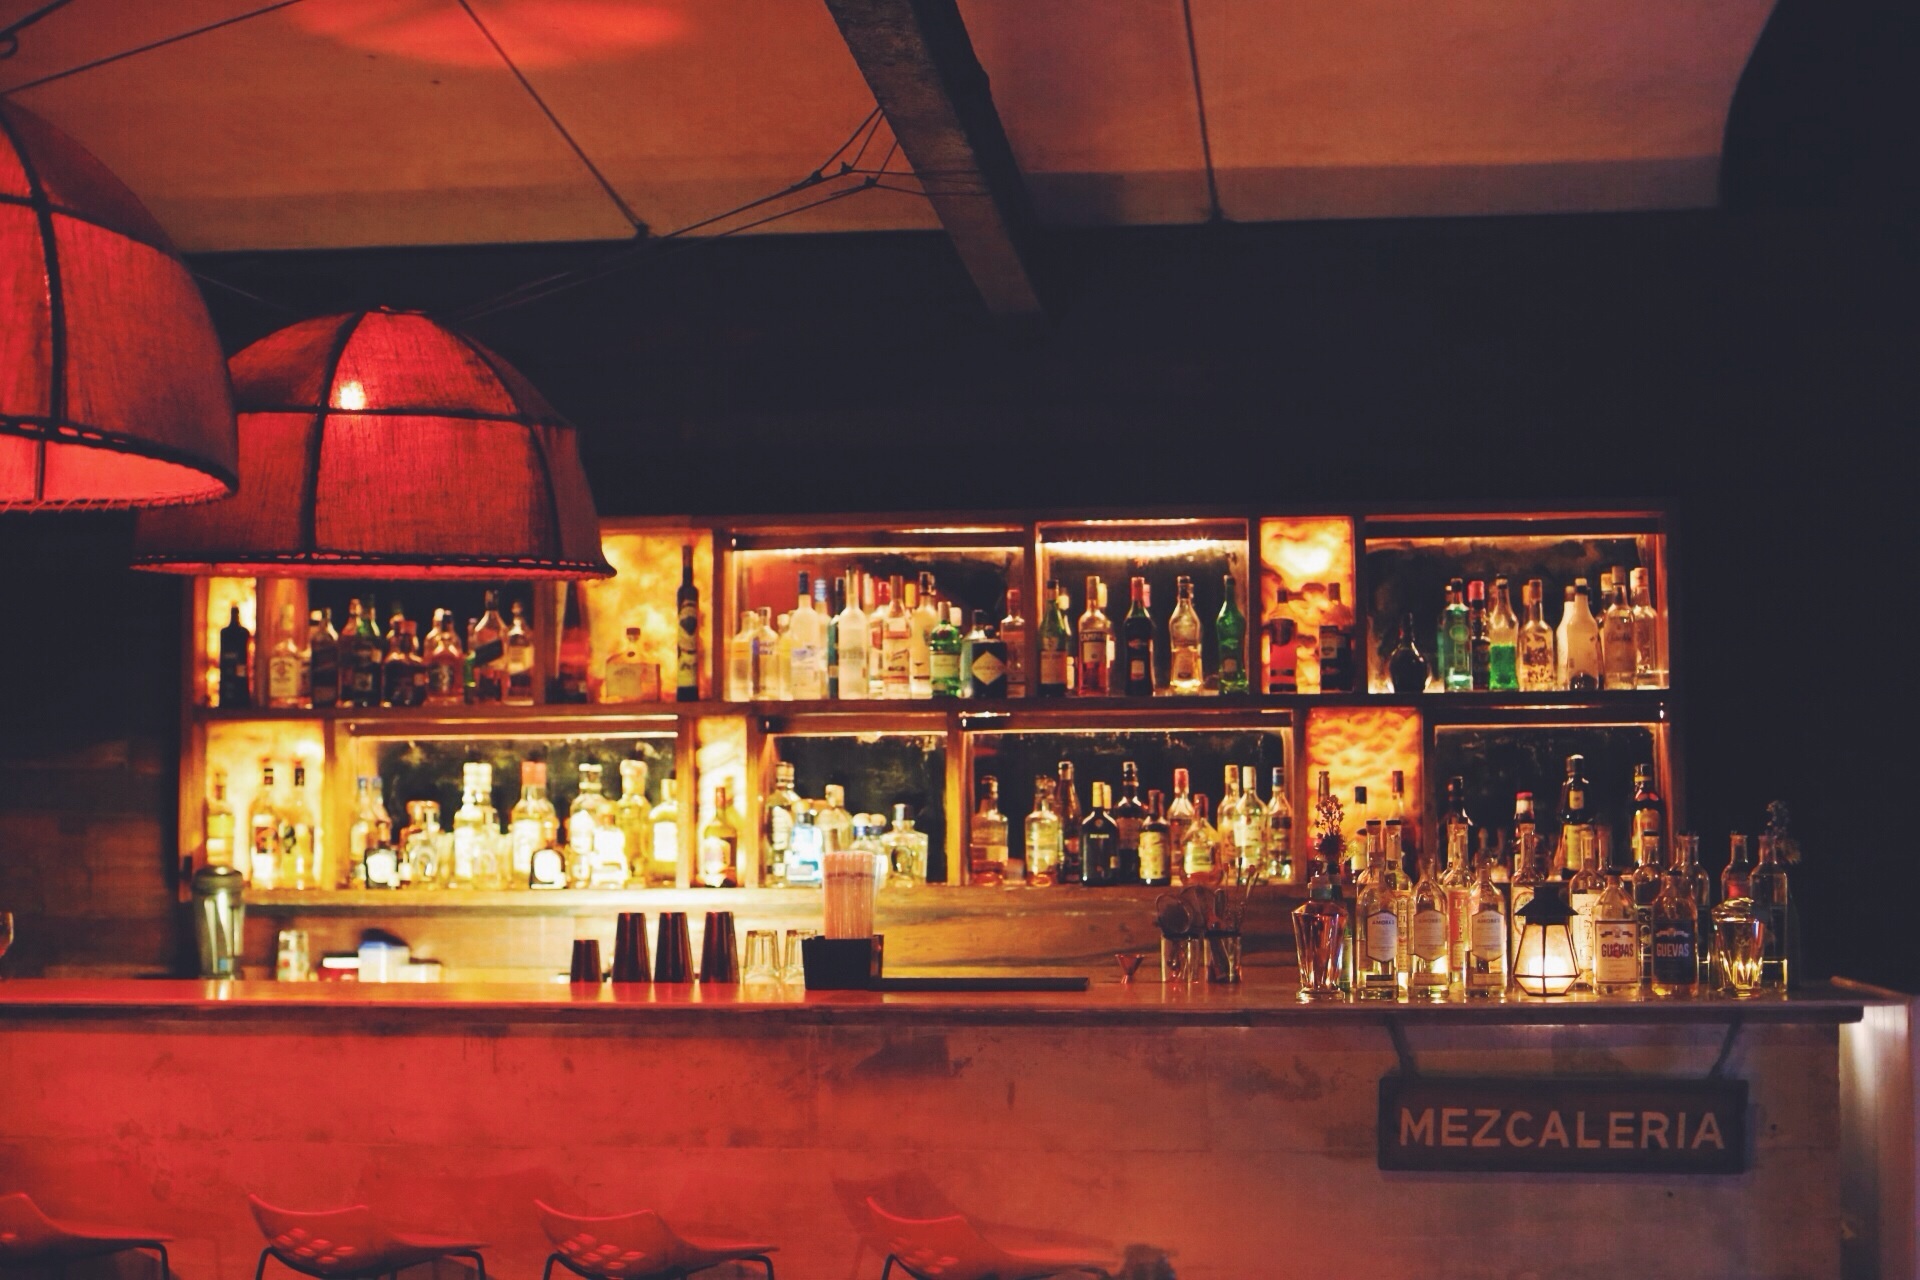
restaurant, bar